Marie of Hesse-Kassel

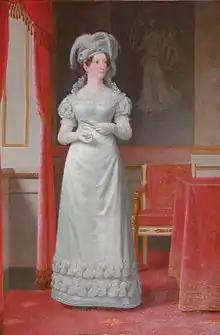
Portrait of Queen Marie, by Christoffer Wilhelm Eckersberg (early 1820s)

During her husband's last years as crown prince, he often spent long periods in Copenhagen while she remained in Kiel, and these years created a distance between them. When her last childbirth in 1808 resulted in an injury which prevented further intercourse, she was forced to accept her spouse's adultery with Frederikke Dannemand. The relationship between Marie and Frederick VI after this was described as a respectful friendship, and the political turmoil of the time reportedly created a trusting relationship between them. The writer Ingemann wrote of her: "She wore the crown with dignity and with a bleeding heart."